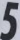
Number: 5